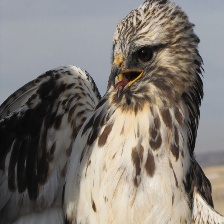
Species: ROUGH LEG BUZZARD
Scientific name: BUTEO LAGOPUS